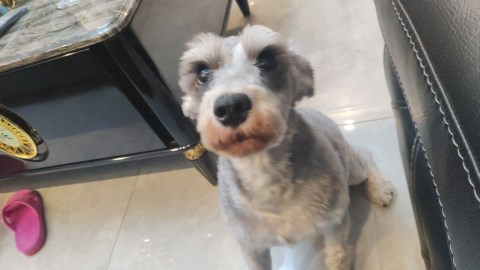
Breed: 2342-n000102-miniature_schnauzer